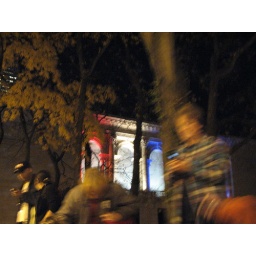
the whole city is aglow in red white and blue